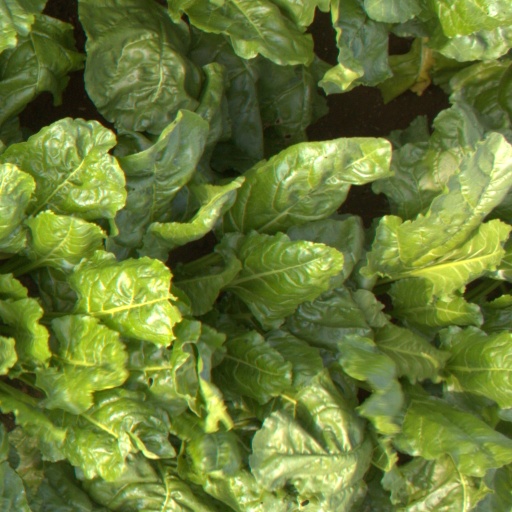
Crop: sugar beet